Frisco RoughRiders

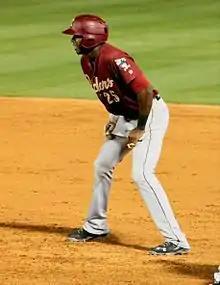
Lewis Brinson played outfield for the RoughRiders in 2016.

Cuban defector Leonys Martín signed a five-year major-league contract with the Rangers worth $15.5 million and was assigned to Frisco to begin the 2012 season. Martín and eight other players (Mike Bianucci, José Félix, José Ruiz, Tommy Mendonca, Renny Osuna, Adalberto Flores, Justin Miller, and Martín Pérez were named Texas League All-stars that year. Though Frisco qualified for the postseason, they lost the best-of-five division series to San Antonio, three games to one. The 'Riders ended the regular season with 79 wins and 61 losses.